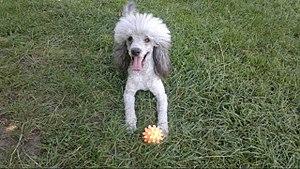
Le caniche
Le caniche est une race de chien. C'était autrefois un chien adapté à la chasse au canard dans l'eau, ce qui explique le toilettage « en lion » qui lui est souvent appliqué, et qui était fort à la mode à la Belle Époque, il descend du barbet.